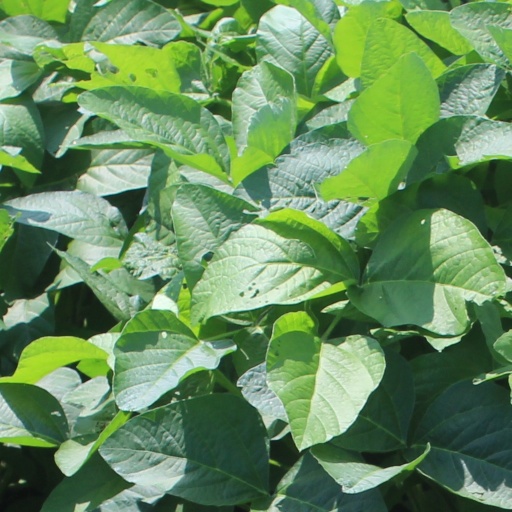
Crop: soybean